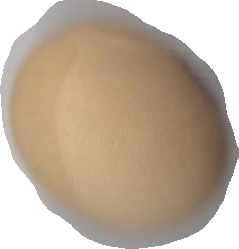
Variety: Anjasmoro